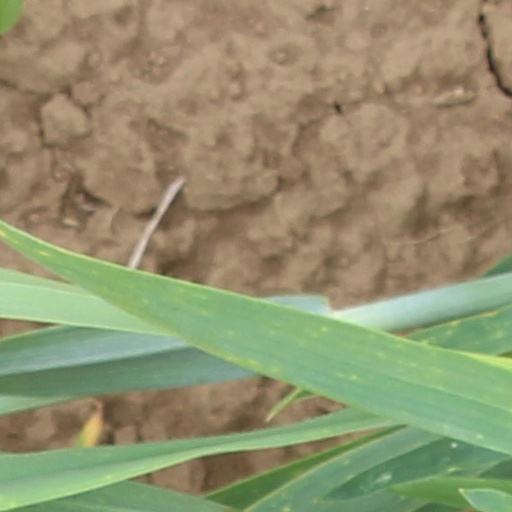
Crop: wheat